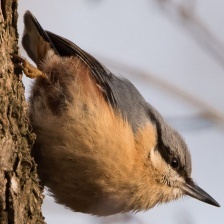
Species: CRESTED NUTHATCH
Scientific name: SITTA CAROLINENSIS